History of the Kings (Peniarth 23C)

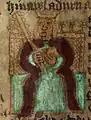
History of the Kings (f.52v.), Constans.

The History of the Kings, or "Brut y Brenhinedd", is a Welsh translation of Geoffrey of Monmouth’s "Historia Regum Britanniae" ("History of the Kings of Britain"). The manuscript, which was copied in the late fifteenth century, is probably the only illustrated Welsh-language medieval narrative. It is part of the Peniarth Manuscripts collection at the National Library of Wales (Peniarth Ms. 23C).